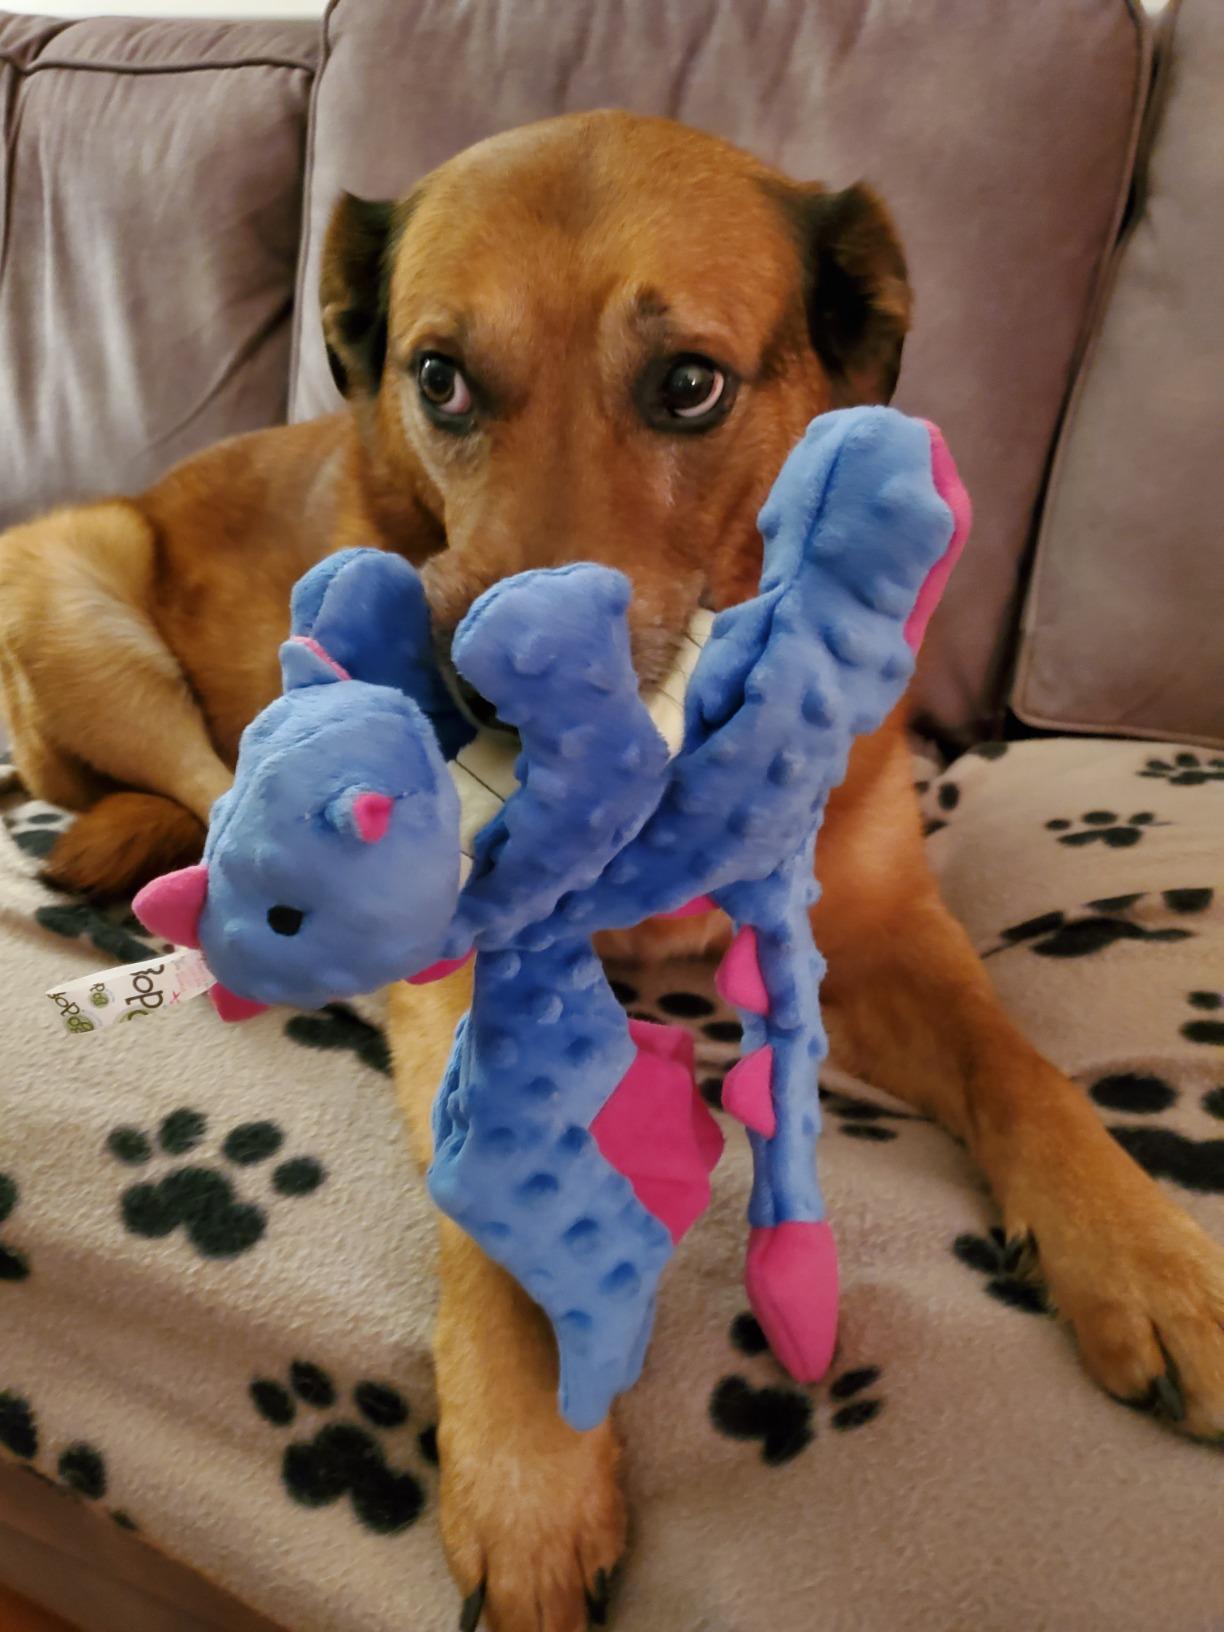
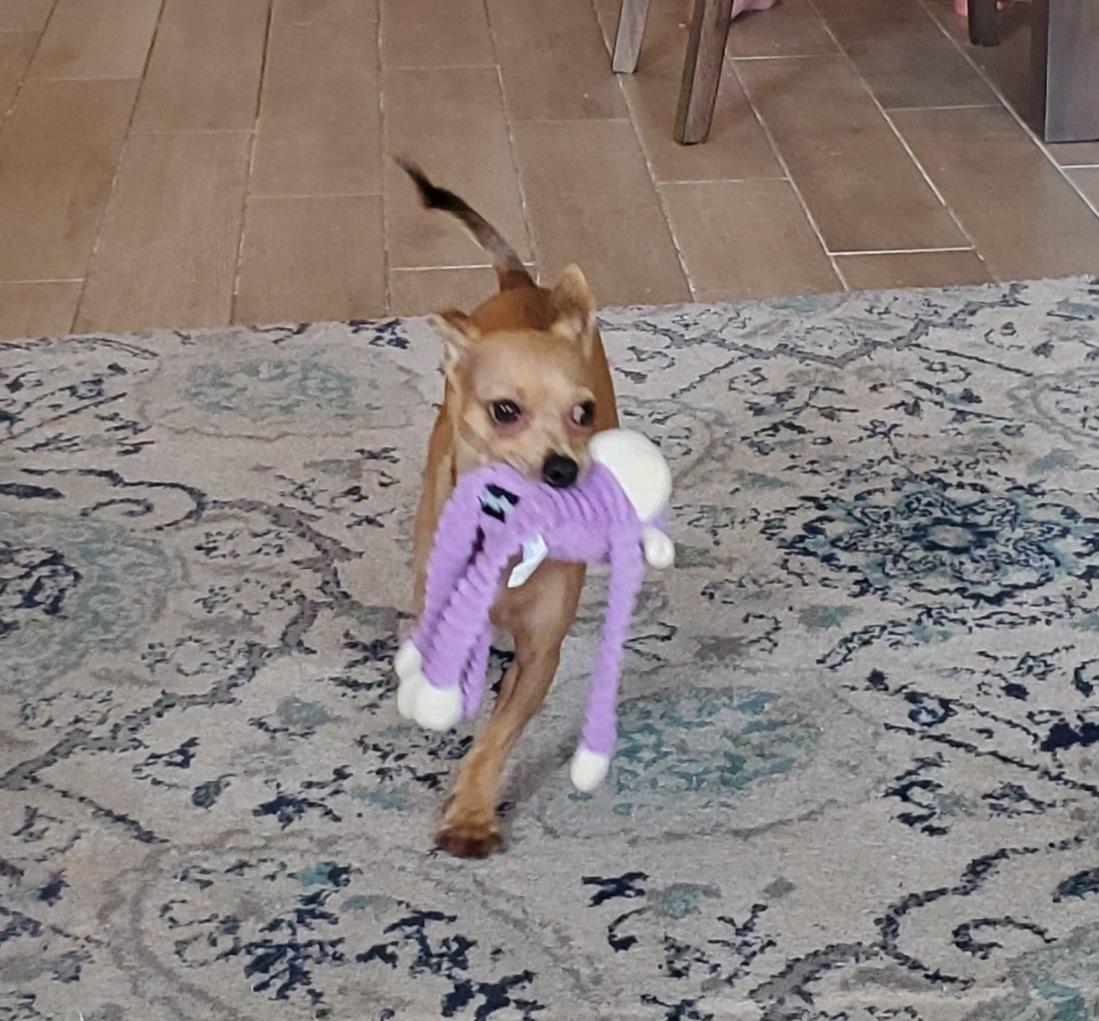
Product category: items_toy
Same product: no